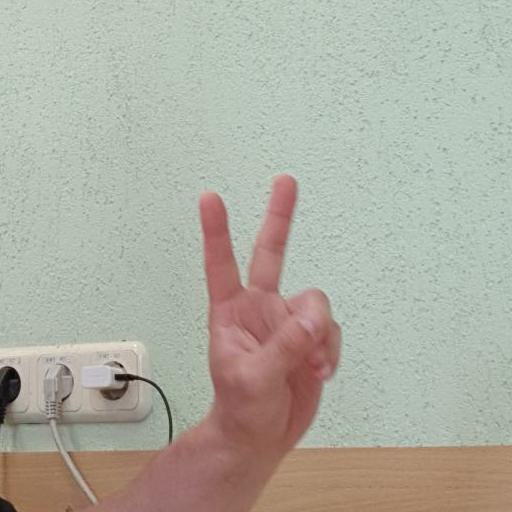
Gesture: peace